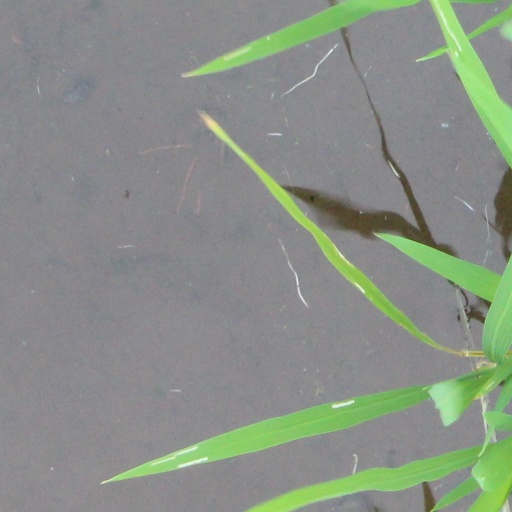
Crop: rice